Legacy and evaluations of Erasmus

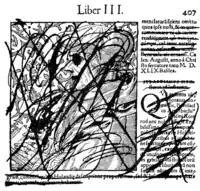
A work of Erasmus censored, perhaps following the inclusion of some works on the

Erasmus' peak posthumous influence, in the 1540s, was followed by a rapid marked downturn in reception.